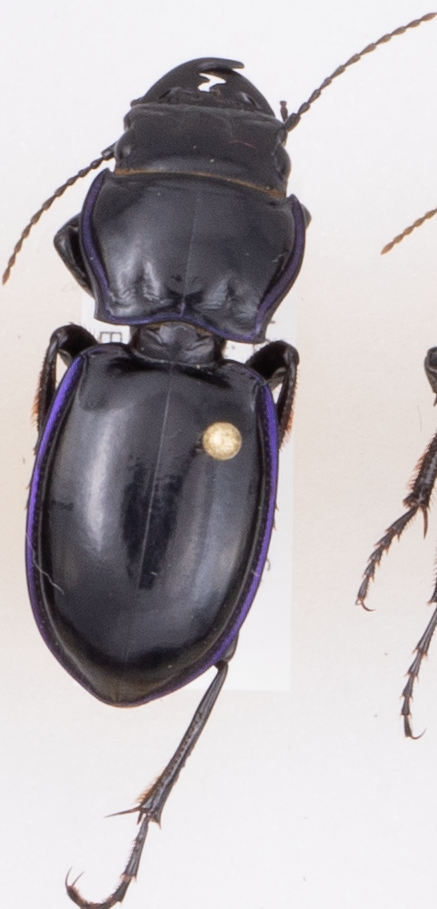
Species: Pasimachus elongatus
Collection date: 2018-06-07
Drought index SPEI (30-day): -0.288
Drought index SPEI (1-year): -0.02
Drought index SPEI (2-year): -0.372